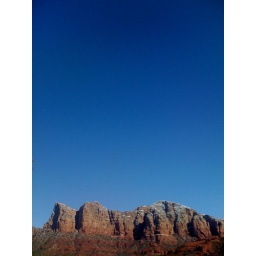
Beautiful Sedona mountain under blue sky